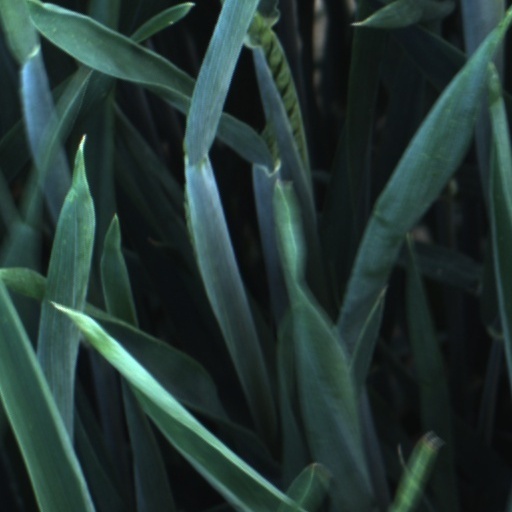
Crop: wheat